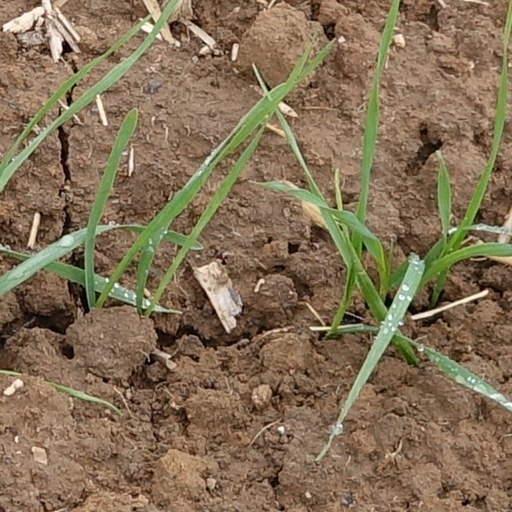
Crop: wheat